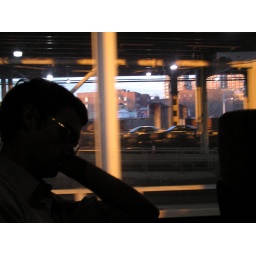
heading home on the bus, under a bridge just leaving Manhattan